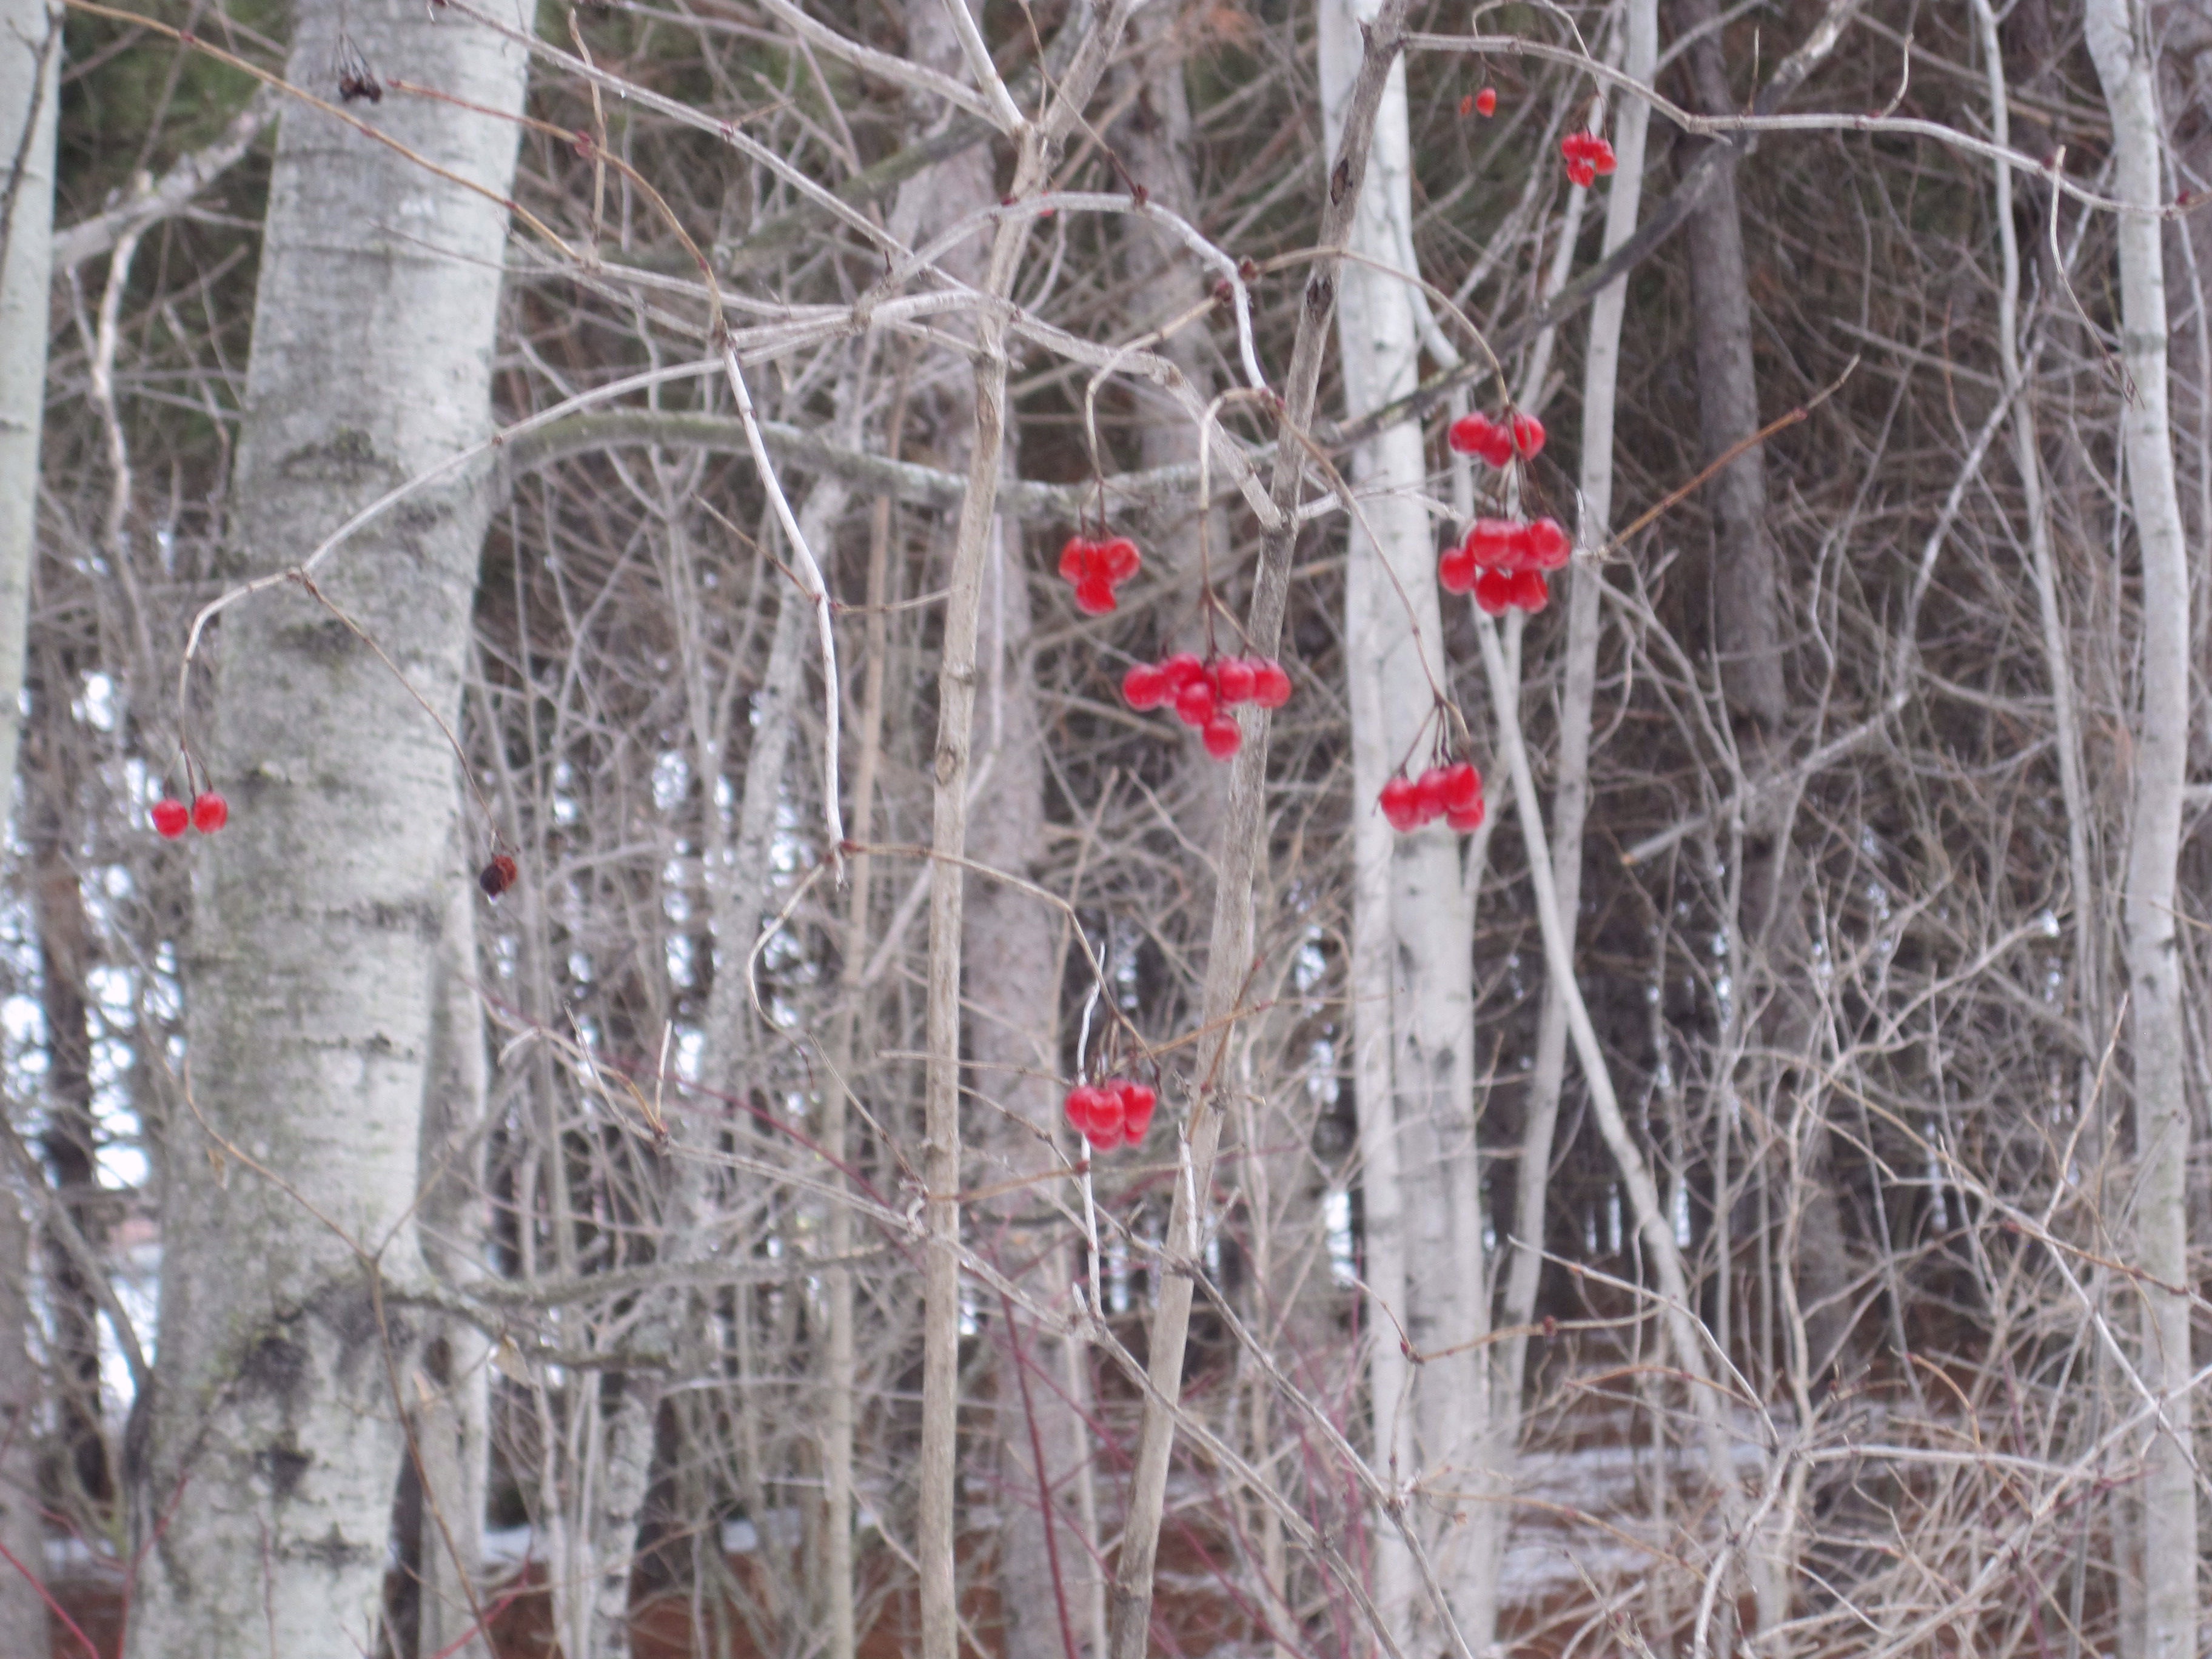
tree, branch, snow, winter, frost, ice, weather, season, freezing, woody plant, outdoor structure